Twisted Metal 2

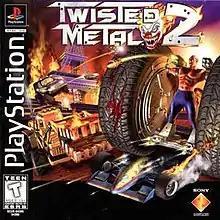
North American PlayStation cover art

Twisted Metal 2 is a vehicular combat video game developed by SingleTrac and published by Sony Computer Entertainment. The second game in the "Twisted Metal" series, it was originally released in 1996 for PlayStation and Windows.